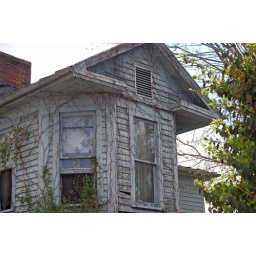
abandoned house on w. second street (us 52) in ironton, ohio.